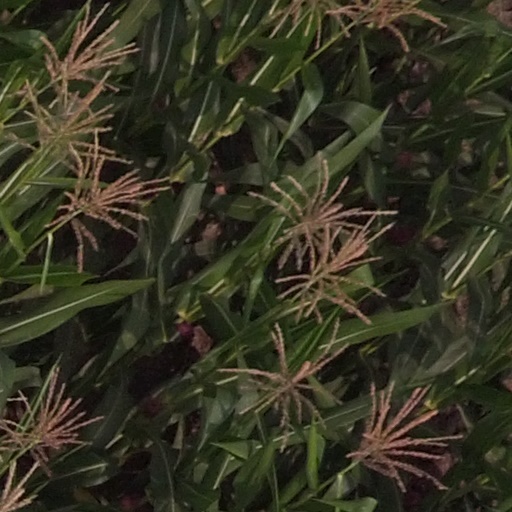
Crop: maize; corn